Belarusian folk dance

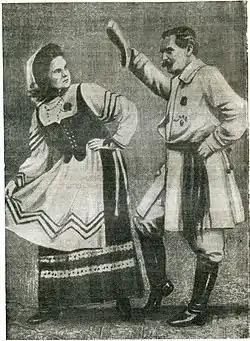
Ihnat Bujnicki dances with his daughter Elena

In 1862, the first Belarusian comic opera "Peasant" incorporated the folk dance "Metelitsa". This was the first example of the use of Belarusian folk dance in theater.